1913 Massacre

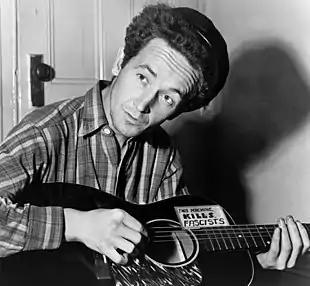

The song revolves around a tragedy that took place on the evening of December 24, 1913, in Calumet's Italian Hall when more than five hundred striking miners and their families gathered for a Christmas party. The hall was on the second story and was reached by climbing a steep set of stairs. The only other exit was a poorly marked fire escape which could be reached by climbing out the windows.